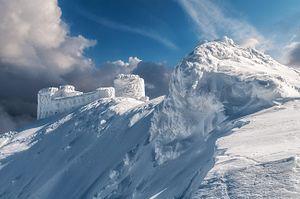
Le parc national des Carpates est un parc national d'Ukraine situé au sud-ouest de l'Oblast d'Ivano-Frankivsk. Il a été fondé le 3 juin 1980 afin de protéger la région des Carpates. Il est géré de Yaremtche par le Ministère de l'écologie et des ressources naturelles de l'Ukraine. Il est le premier parc national de l'Ukraine et l'un des plus grands parc nationaux de ce pays.
L'Éléphant blanc est le nom d'un ancien site astronomique et météorologique polonais situé au sommet du Pip Ivan, faisant partie des Chornohora des Carpates, en Ukraine.